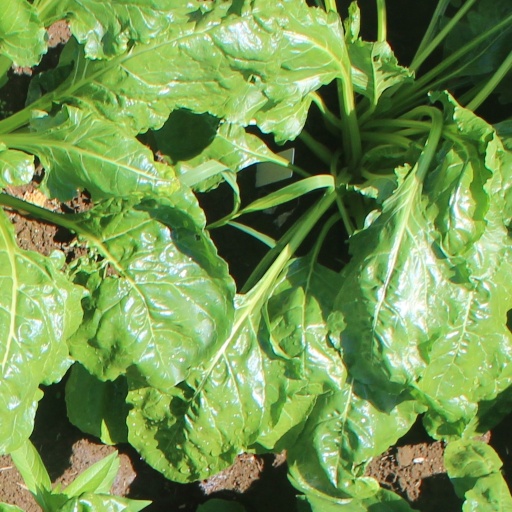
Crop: sugar beet